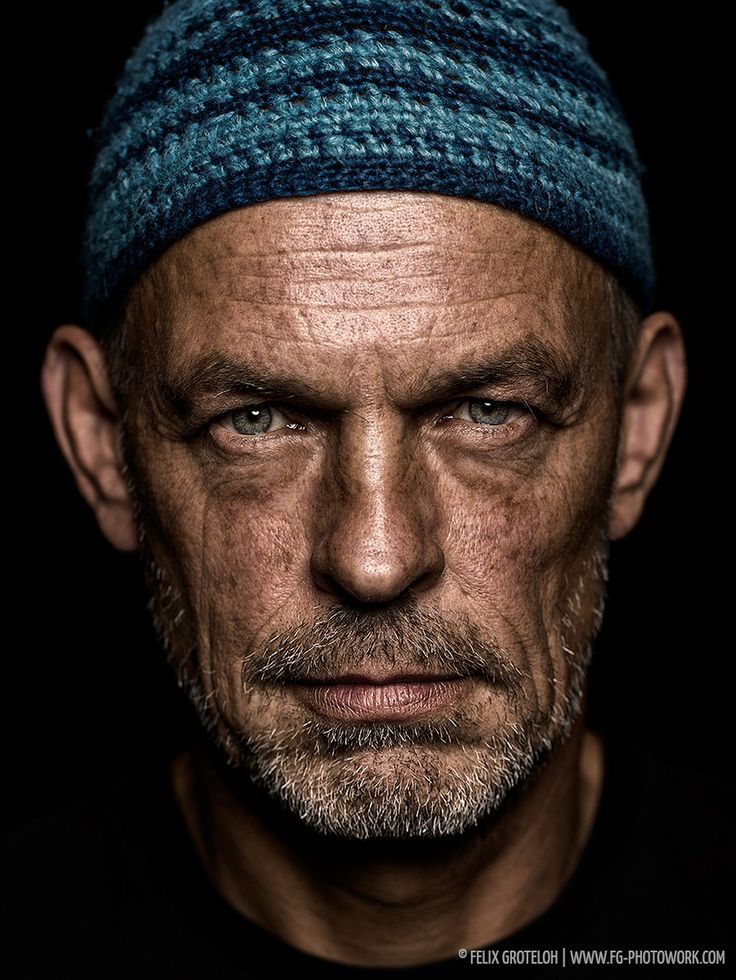
Gender: men